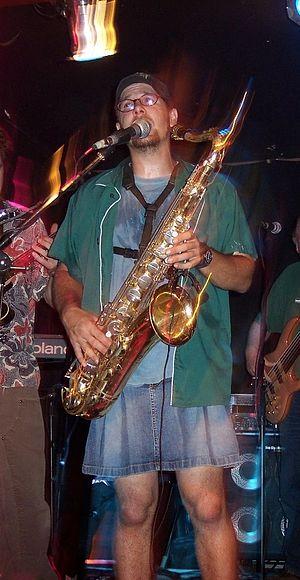
Une jupe masculine est un élément vestimentaire pour homme qui, en occident, est établi comme étant inspiré, sauf quelques exceptions, de la garde robe féminine. En dehors des cultures occidentales, les vêtements pour homme peuvent inclure la jupe et les vêtements similaires. Cependant, en Amérique du Nord, et en Europe de l'Ouest, le port de la jupe est vu comme un attribut typiquement féminin.